Ion Creangă

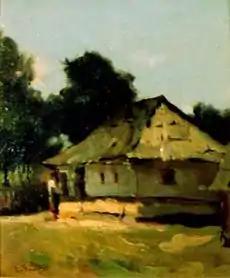
"Casa din Humulești" ("The House in Humulești"), painting by Aurel Băeșu

After an idyllic period, which is recounted in the first section of his "Childhood Memories", Ion Creangă was sent to primary school, an institution then in the care of Orthodox Church authorities, where he became noted for his rebellious attitude and appetite for truancy. Among his colleagues was a female student, Smărăndița popii (known later as Smaranda Posea), for whom he developed an affection which lasted into his adult life, over decades in which the two no longer saw each other. He was taught reading and writing in Cyrillic alphabet through peer tutoring techniques, before the overseeing teacher, Vasile Ilioaiei, was lassoed off the street and conscripted by the Moldavian military at some point before 1848. After another teacher, whom the "Memories" portray as a drunk, died from cholera in late 1848, David Creangă withdrew his grandson from the local school and took him to a similar establishment in Broșteni, handing him into the care of a middle-aged woman, Irinuca. Ion Creangă spent several months at Irinuca's remote house on the Bistrița River, before the proximity of goats resulted in a scabies infection and his hastened departure for Pipirig, where he cured himself using birch extract, a folk remedy mastered by his maternal grandmother Nastasia.